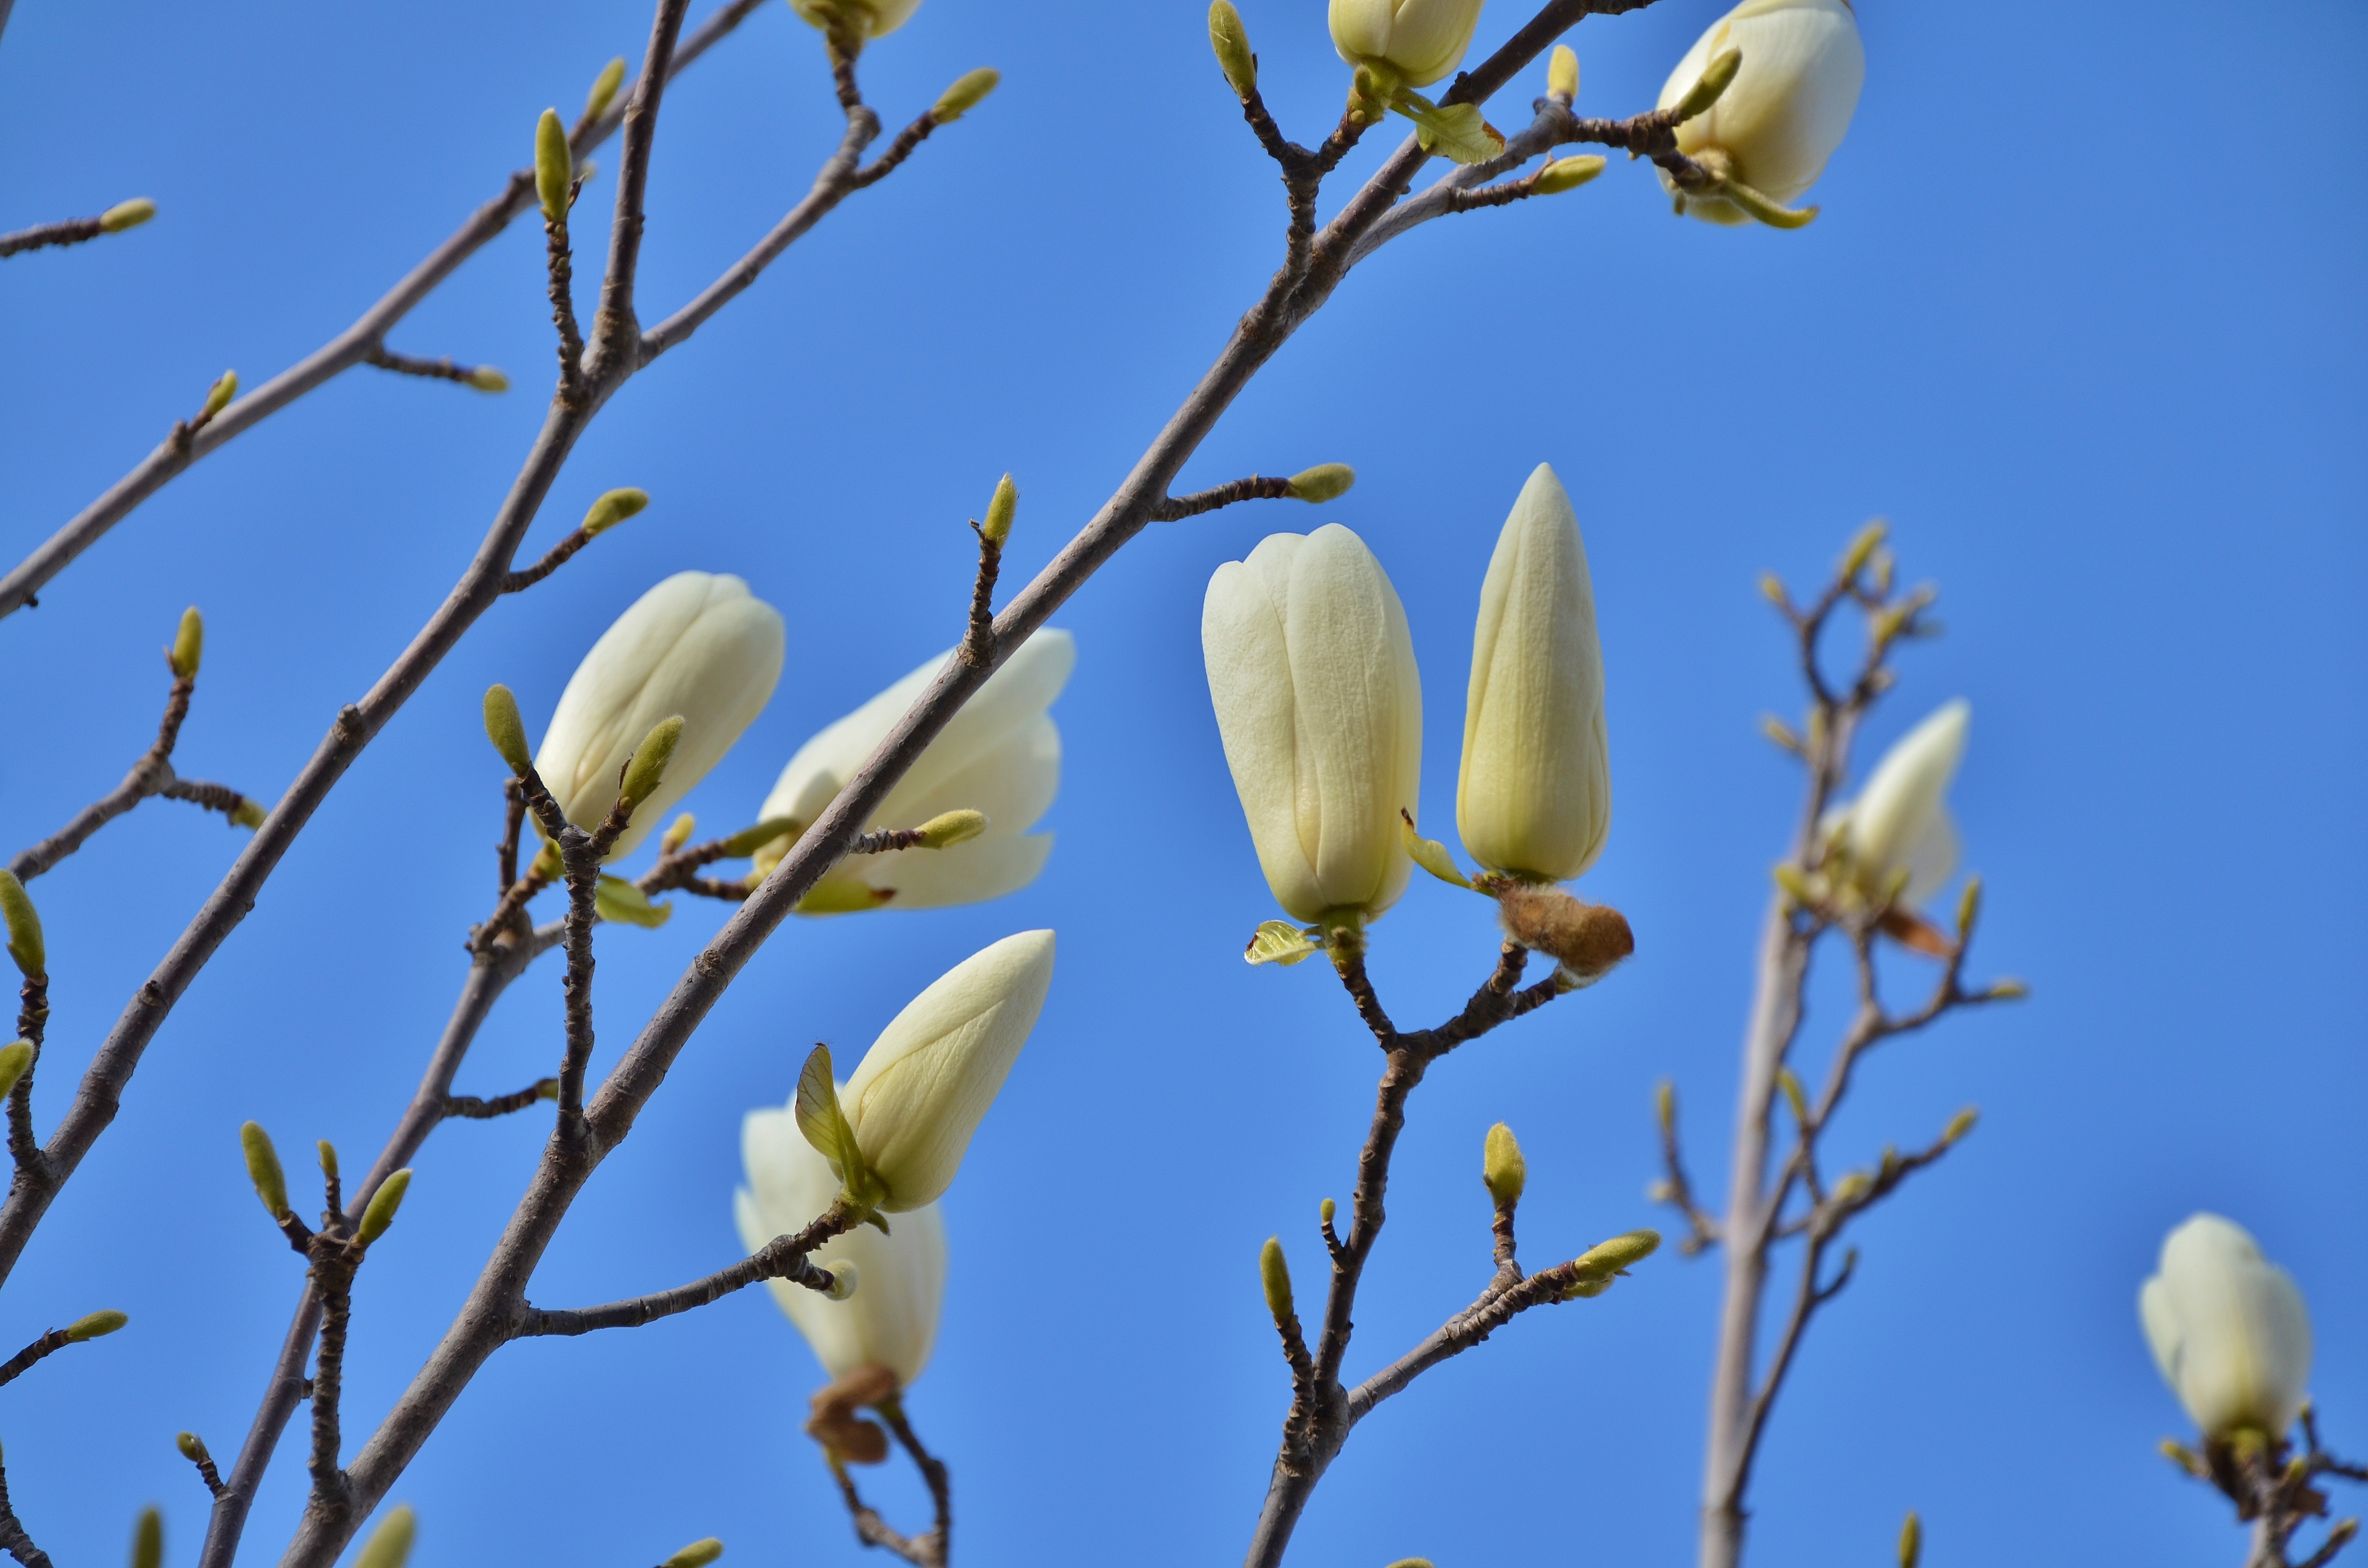
nature, branch, blossom, plant, sky, white, meadow, flower, petal, bloom, summer, spring, green, botany, blue, flora, season, wildflower, landscaping, flowering plant, tatree, land plant